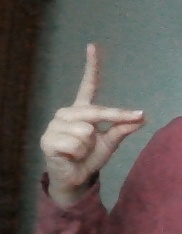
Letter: ta